Radoslav Kováč

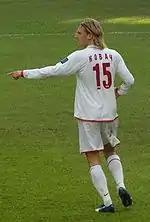
Kováč, playing for Spartak Moscow

Having come through the ranks of Sigma Olomouc, Kováč joined Sparta Prague in 2004. In July 2005, he moved to Russia, where he signed for Spartak Moscow. During a Moscow derby against Lokomotiv Moscow on 20 July 2008, Kováč received a yellow card for tackling a fan who invaded the pitch.